Stevie Richards

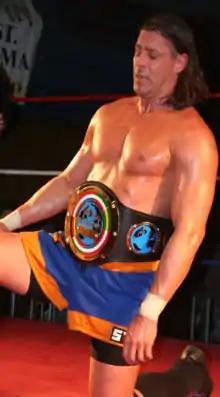
Richards as the Top Rope Promotions World Heavyweight Champion in March 2009

The next week, TNA president Dixie Carter agreed to give the ECW alumni their own reunion pay-per-view event, "Hardcore Justice", a celebration of hardcore wrestling and a final farewell to ECW. At the event, Richards defeated P.J. Polaco.